Burton upon Trent War Memorial

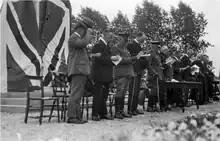
1922 unveiling

Councillor and mayor of the county borough of Burton upon Trent, George Hill, first suggested that the borough install a war memorial on 9 November 1918, shortly before the Armistice of 11 November 1918 which ended the First World War. The borough established a War Memorial Committee and a public subscription to raise funds. The subscription, which included sizable contributions from the local Bass and Worthington breweries, raised more than £22,000, of which £5,000 was allocated for the design and construction of the memorial and the remainder distributed to returning local war veterans.